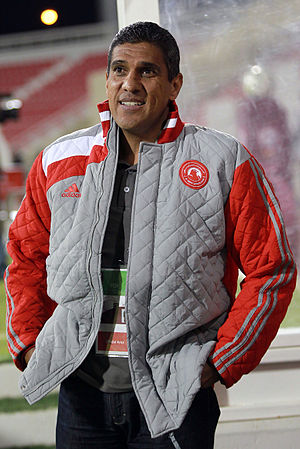
Paulo Silas
Paulo Silas er en tidligere brasiliansk fodboldspiller.